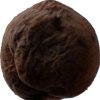
Label: peach